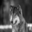
Label: wolf